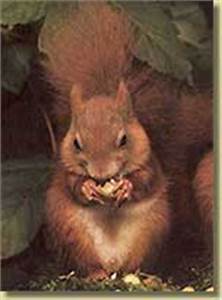
Label: scoiattolo